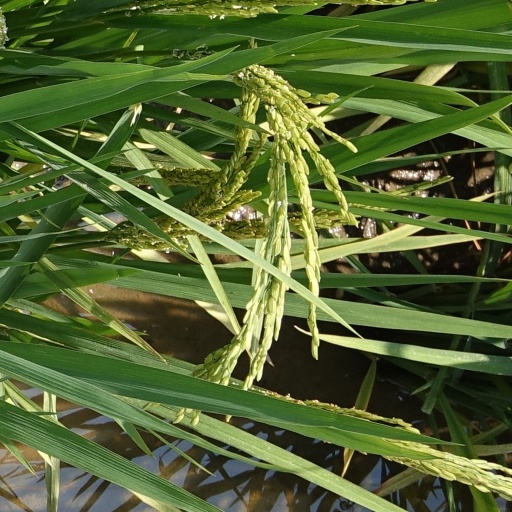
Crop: rice